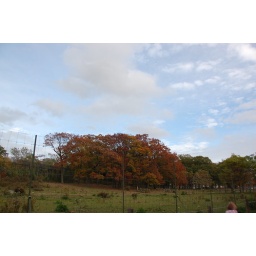
Autumn clouds over the tree line at the zebra field